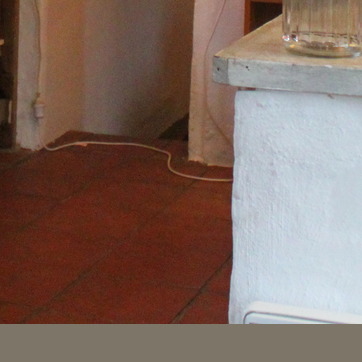
Material: tile